Tom Swift Among the Diamond Makers

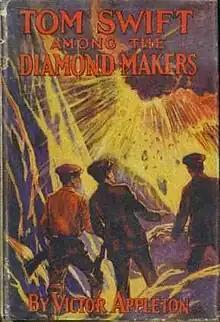

Tom Swift Among the Diamond Makers, Or, The Secret of Phantom Mountain, is Volume 7 in the original Tom Swift novel series published by Grosset & Dunlap.